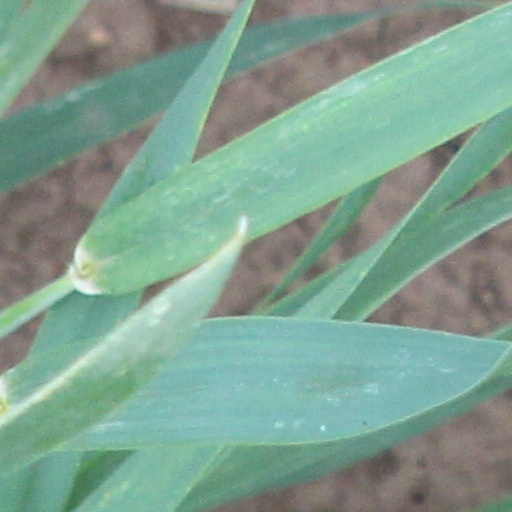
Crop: wheat